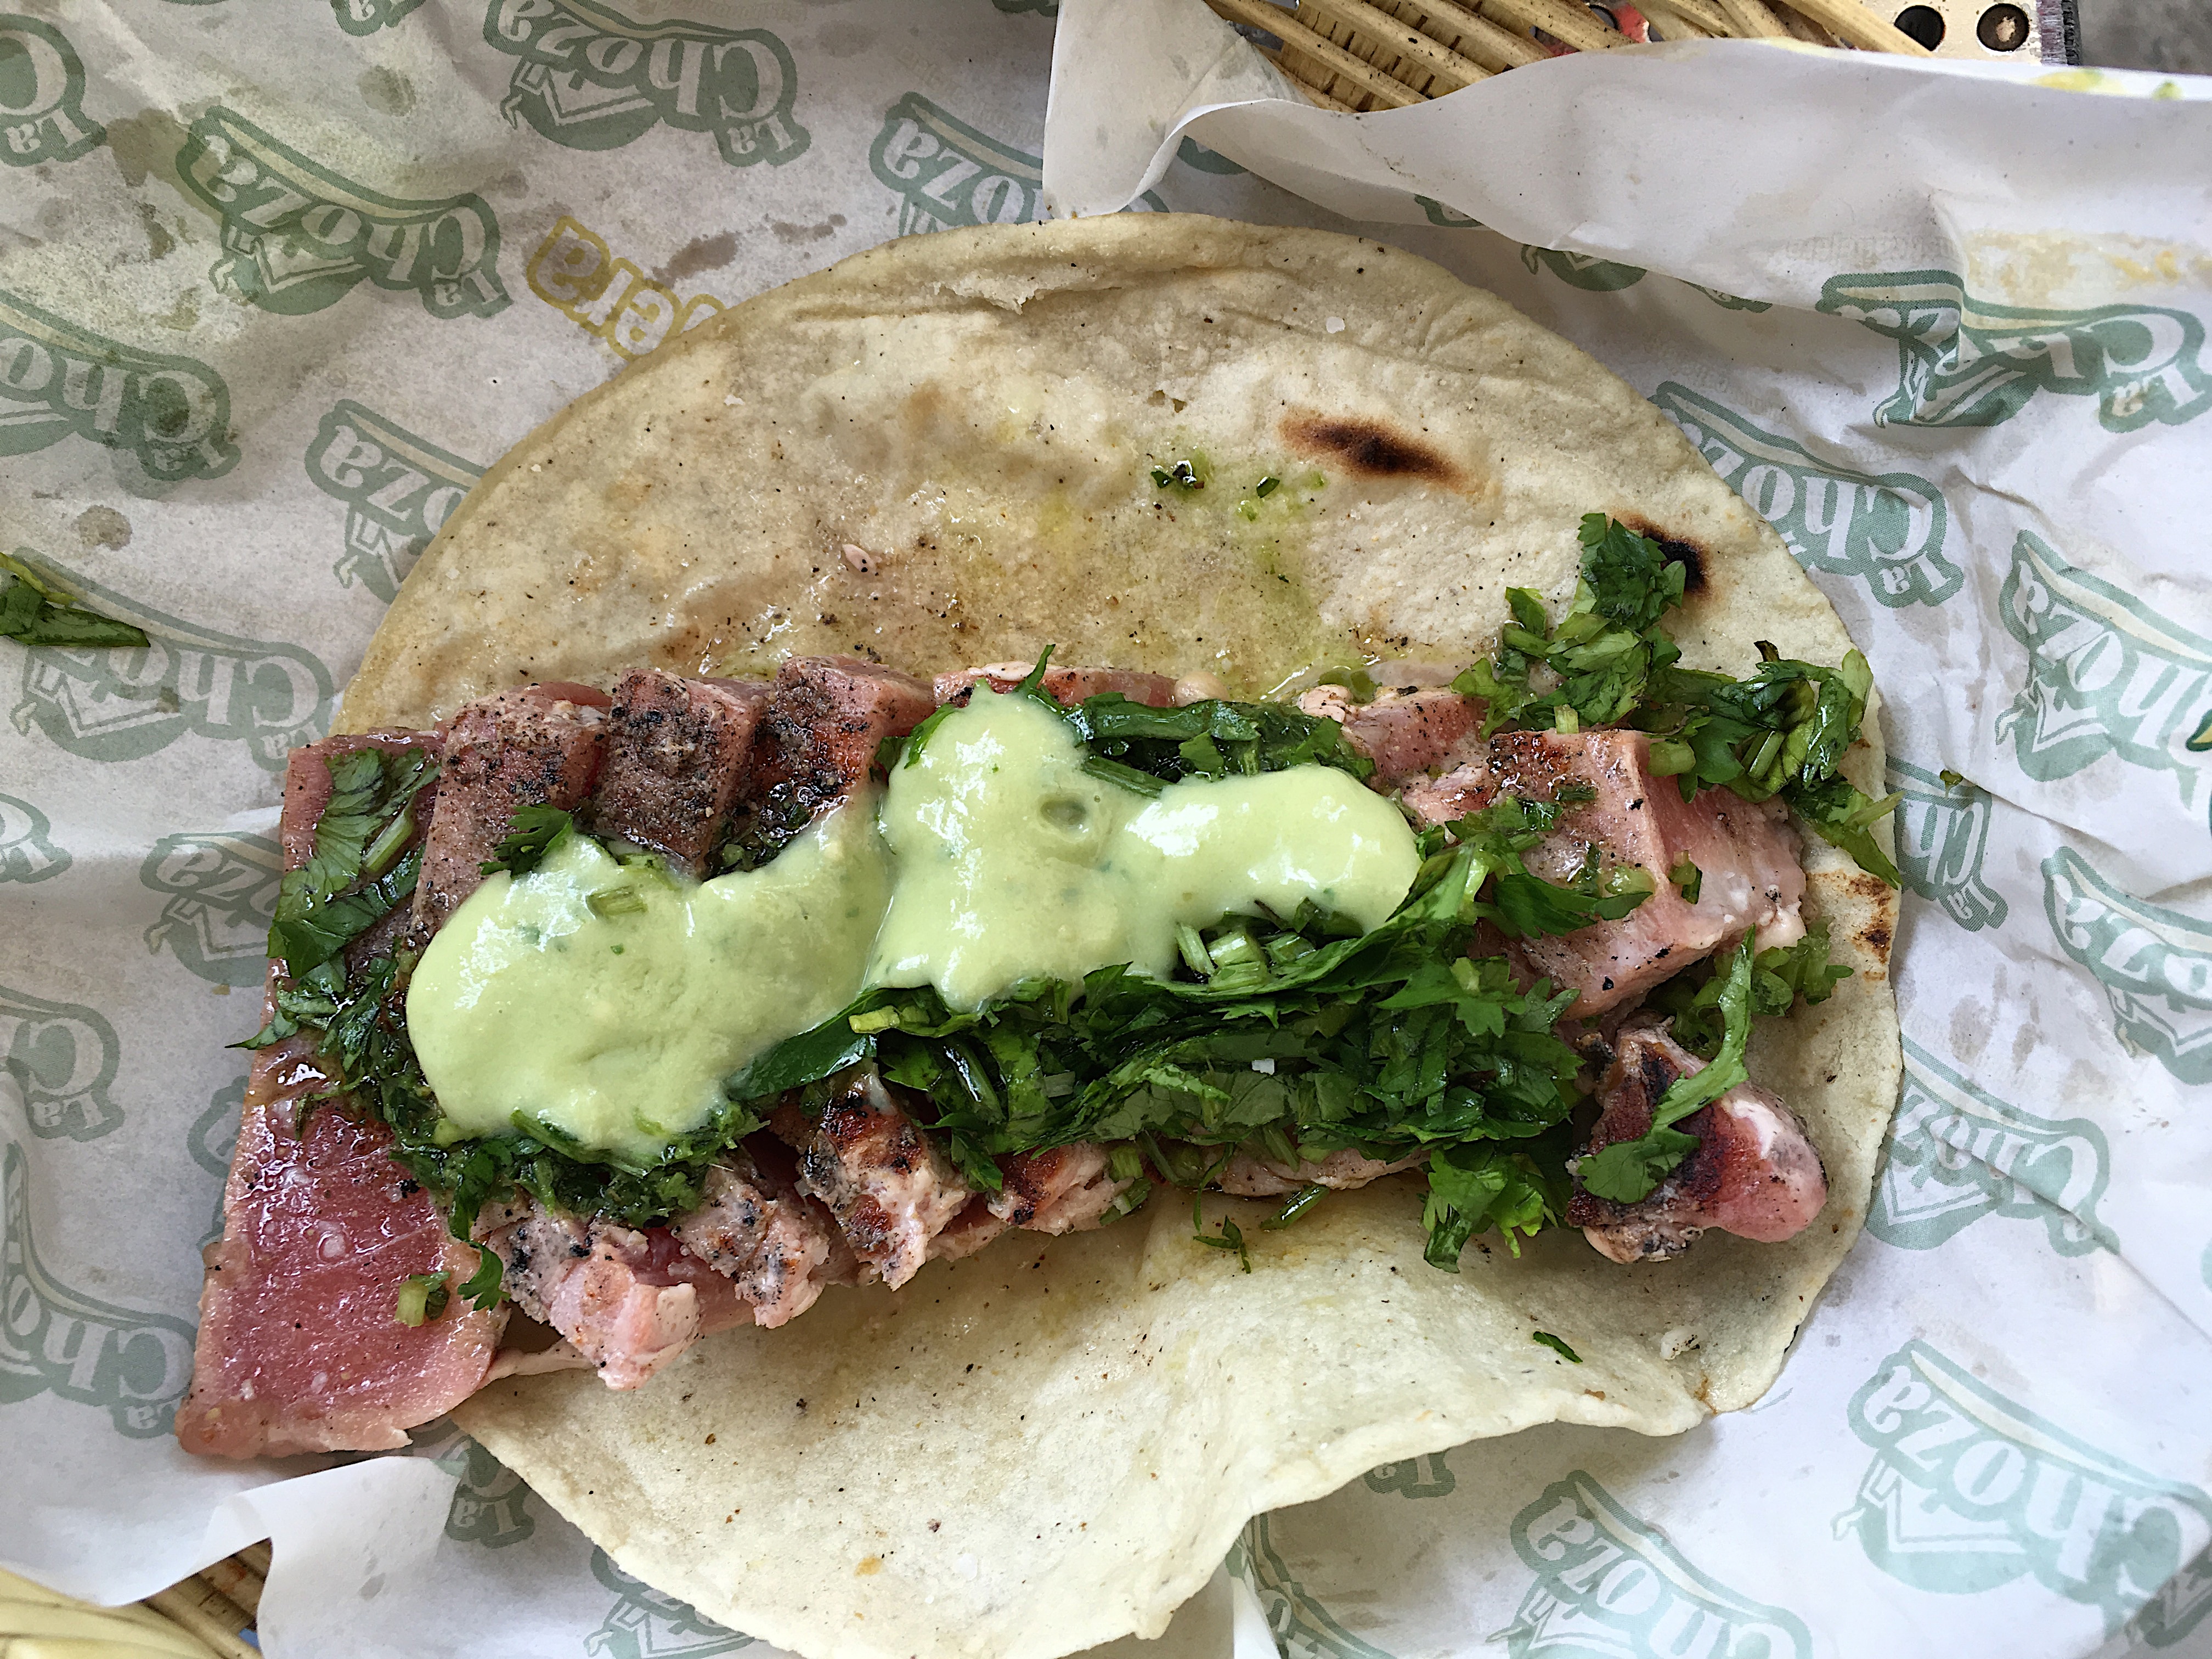
dish, meal, food, produce, vegetable, meat, cuisine, sandwich